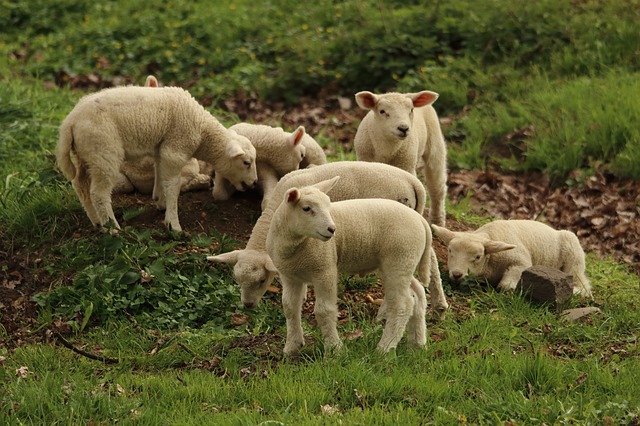
Label: pecora